Stormbreaker (film)

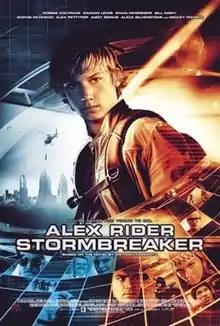
Theatrical release poster

Stormbreaker (also known as Alex Rider: Operation Stormbreaker and Alex Rider: Stormbreaker) is a 2006 action spy film directed by Geoffrey Sax. The screenplay by Anthony Horowitz is based on his 2000 novel "Stormbreaker", the first novel in the "Alex Rider" series. The film stars Alex Pettyfer as Alex Rider, and also stars Mickey Rourke, Bill Nighy, Sophie Okonedo, Alicia Silverstone, Sarah Bolger, Stephen Fry and Ewan McGregor. "Stormbreaker" was an international co-production between companies and financiers from the United Kingdom, the United States, and Germany.